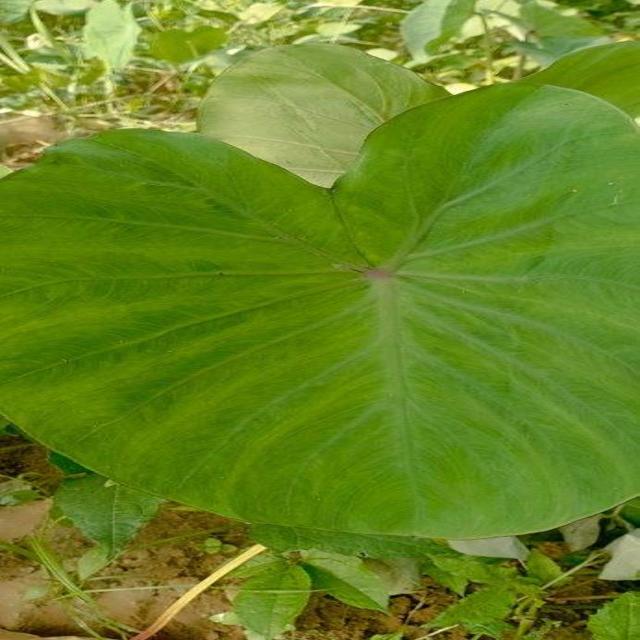
Label: Healthy